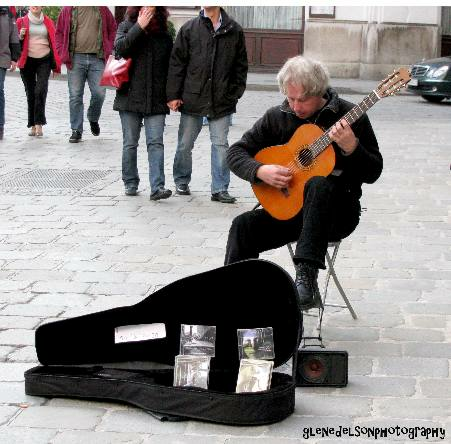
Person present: Yes